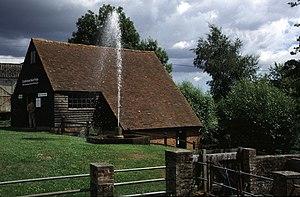
Cette liste des musées du West Sussex contient des musées qui sont définis dans ce contexte comme des institutions qui recueillent et soignent des objets d'intérêt culturel, artistique, scientifique ou historique. leurs collections ou expositions connexes disponibles pour la consultation publique. Sont également inclus les galeries d'art à but non lucratif et les galeries d'art universitaires. Les musées virtuels ne sont pas inclus.